Marine protected area

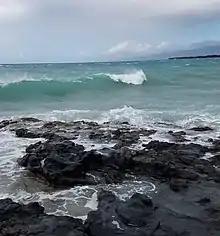
Hawaiian waves crashing against rocks on shore.

"No take zones" (NTZs), are areas designated in a number of the world's MPAs, where all forms of exploitation are prohibited and severely limits human activities. These no take zones can cover an entire MPA, or specific portions. For example, the Papahānaumokuākea Marine National Monument, the world's largest MPA (and largest protected area of any type, land or sea), is a 100% no take zone.